Carmarthen–Aberystwyth line

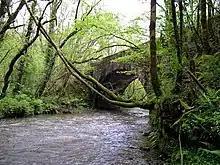
Disused railway bridge over the River Gwili on the former Carmarthen to Aberystwyth line

In 1974–75, the Gwili Railway was founded, and within three years, began operating over a mile long section of the line from Bronwydd Arms, north of Carmarthen.